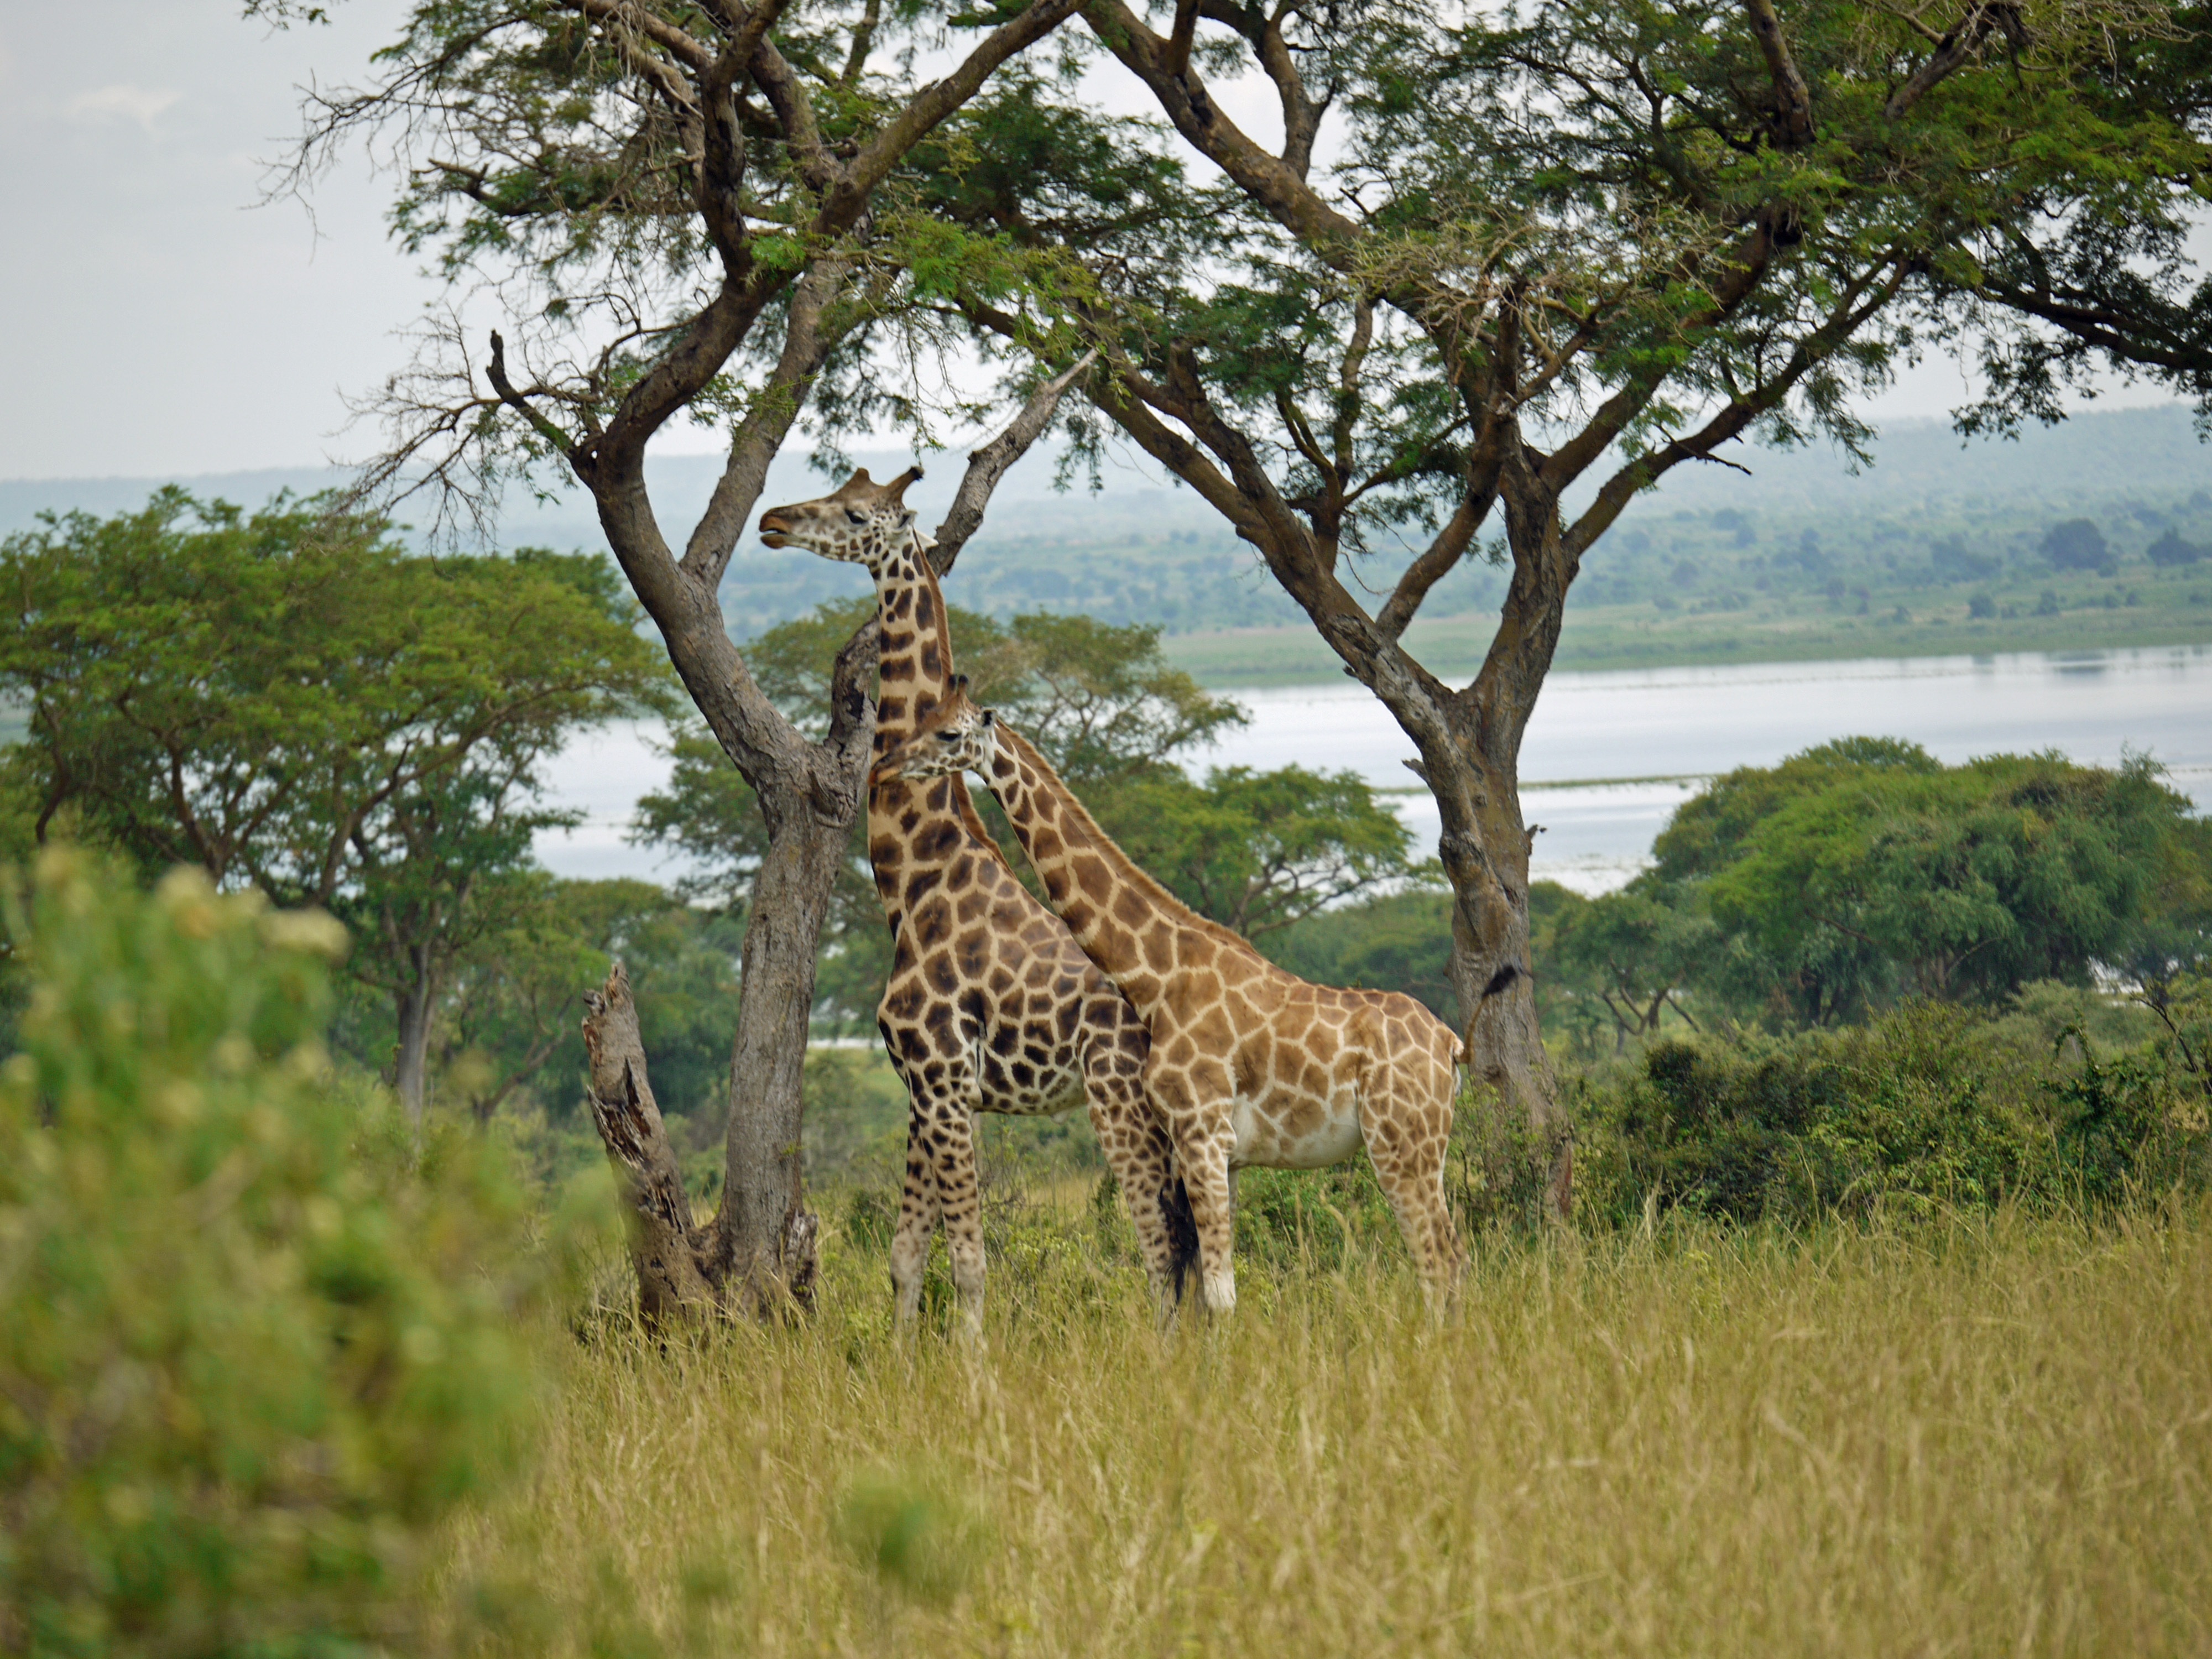
nature, prairie, adventure, female, wildlife, africa, mammal, national park, fauna, savanna, wild animal, giraffe, savannah, grassland, animals, vertebrate, pair, giraffes, animal world, safari, paarhufer, ecosystem, males, uganda, giraffidae, giraffa camelopardalis rothschildi, rothschild giraffes, murchison falls national park